Pedro de Calatayud

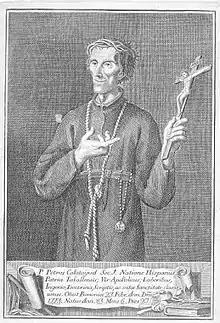
Anonymous engraving of Pedro de Calatayud

Pedro de Calatayud, anonymous engraving. Inscription: “P. Petrus Calatayud Soc. J. Natione Hispanus Patria Tafallensis Vir Apostolicus: Laboribus, Ingenio, Doctrina, Scriptis ac vitae Sanctitate clarissimus, Obiit Bononiae 27 Febr. Ann. Dni. 1773. Natus Ann. 83 Mens 6 Dies 27”. National Library of Spain.

Pedro de Calatayud (Tafalla, August 1, 1689 – Bologna, February 27, 1773) was a Spanish preacher and writer of the Jesuit order.